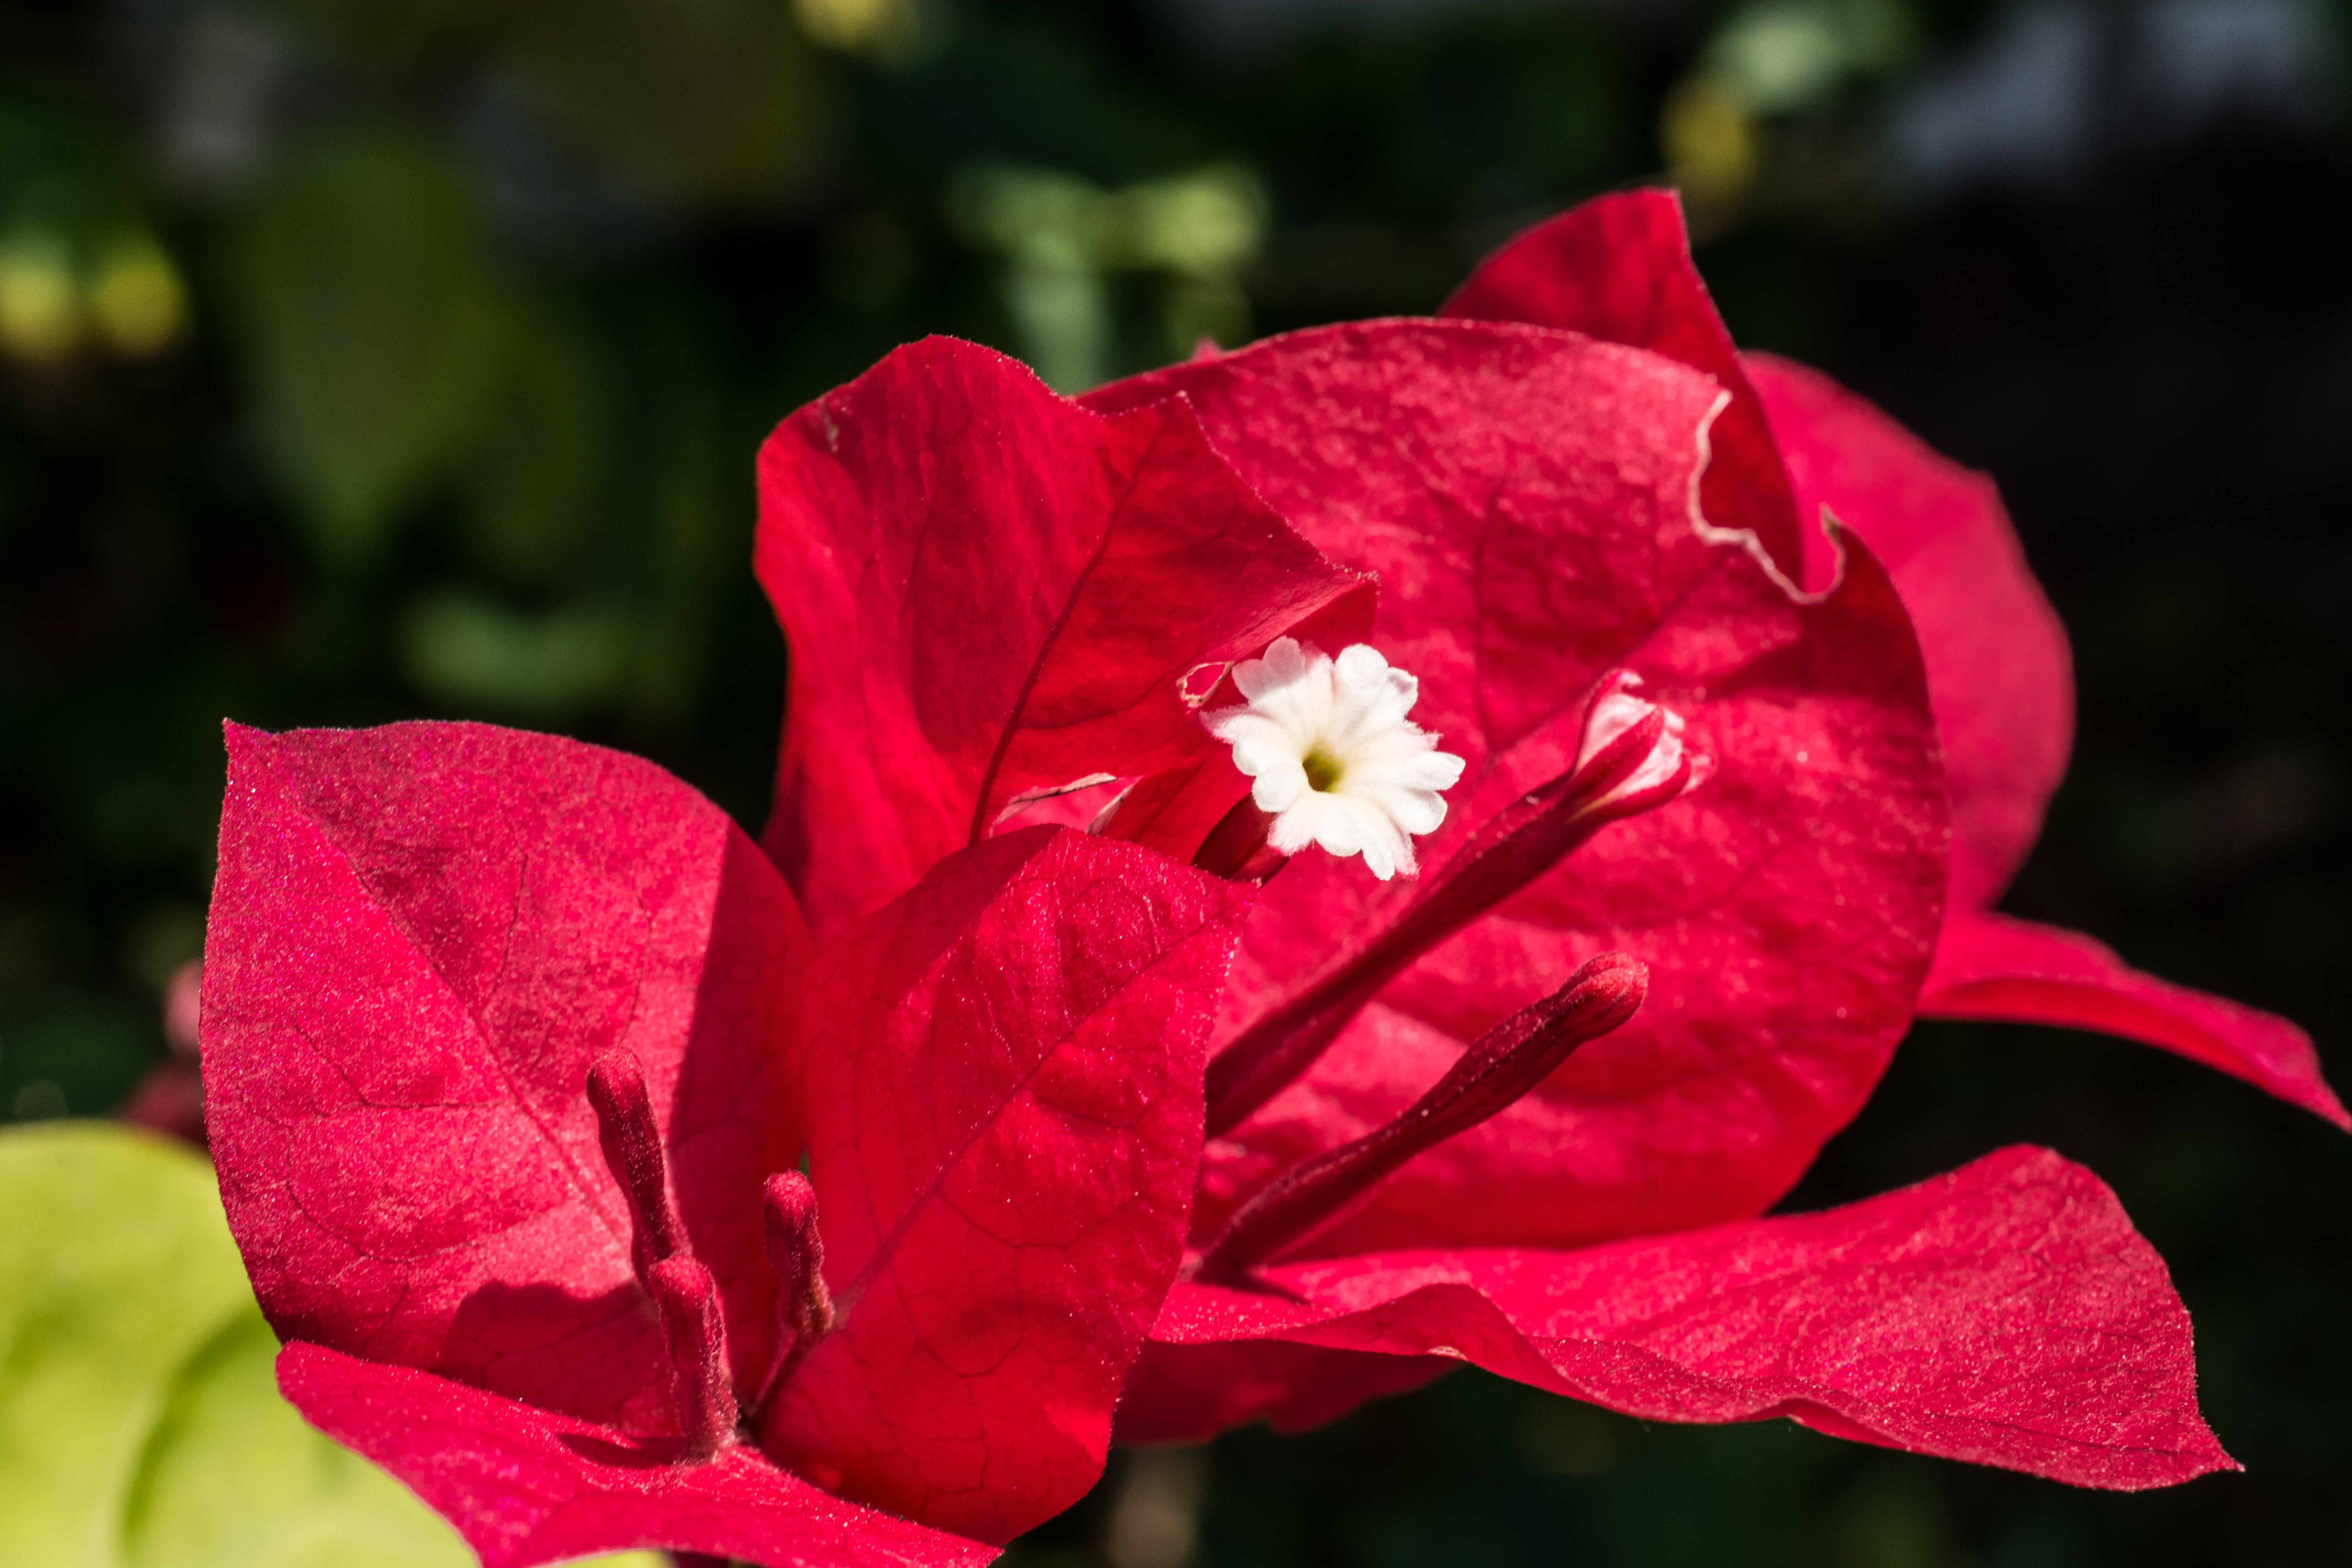
blossom, plant, flower, petal, bloom, rose, red, pink, close, flora, shrub, floribunda, macro photography, flowering plant, garden roses, rose family, land plant, rose order